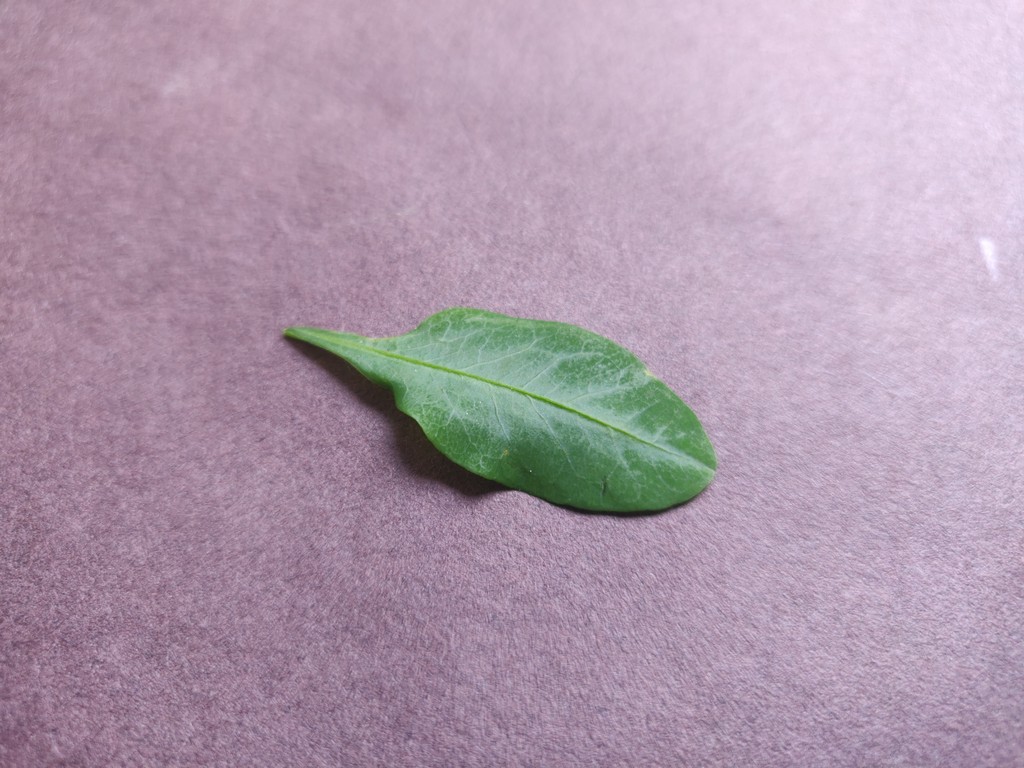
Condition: Healthy
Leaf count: single
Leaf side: front